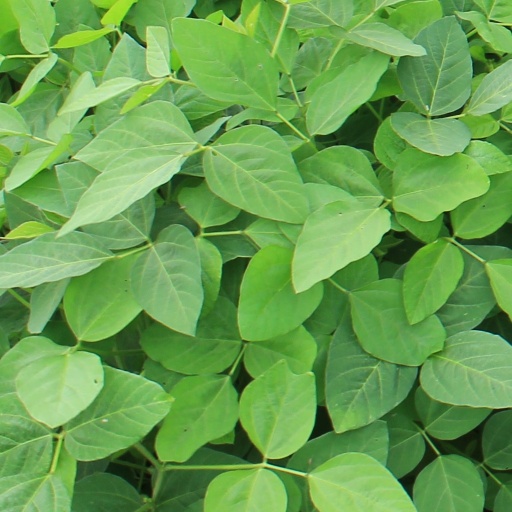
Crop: soybean